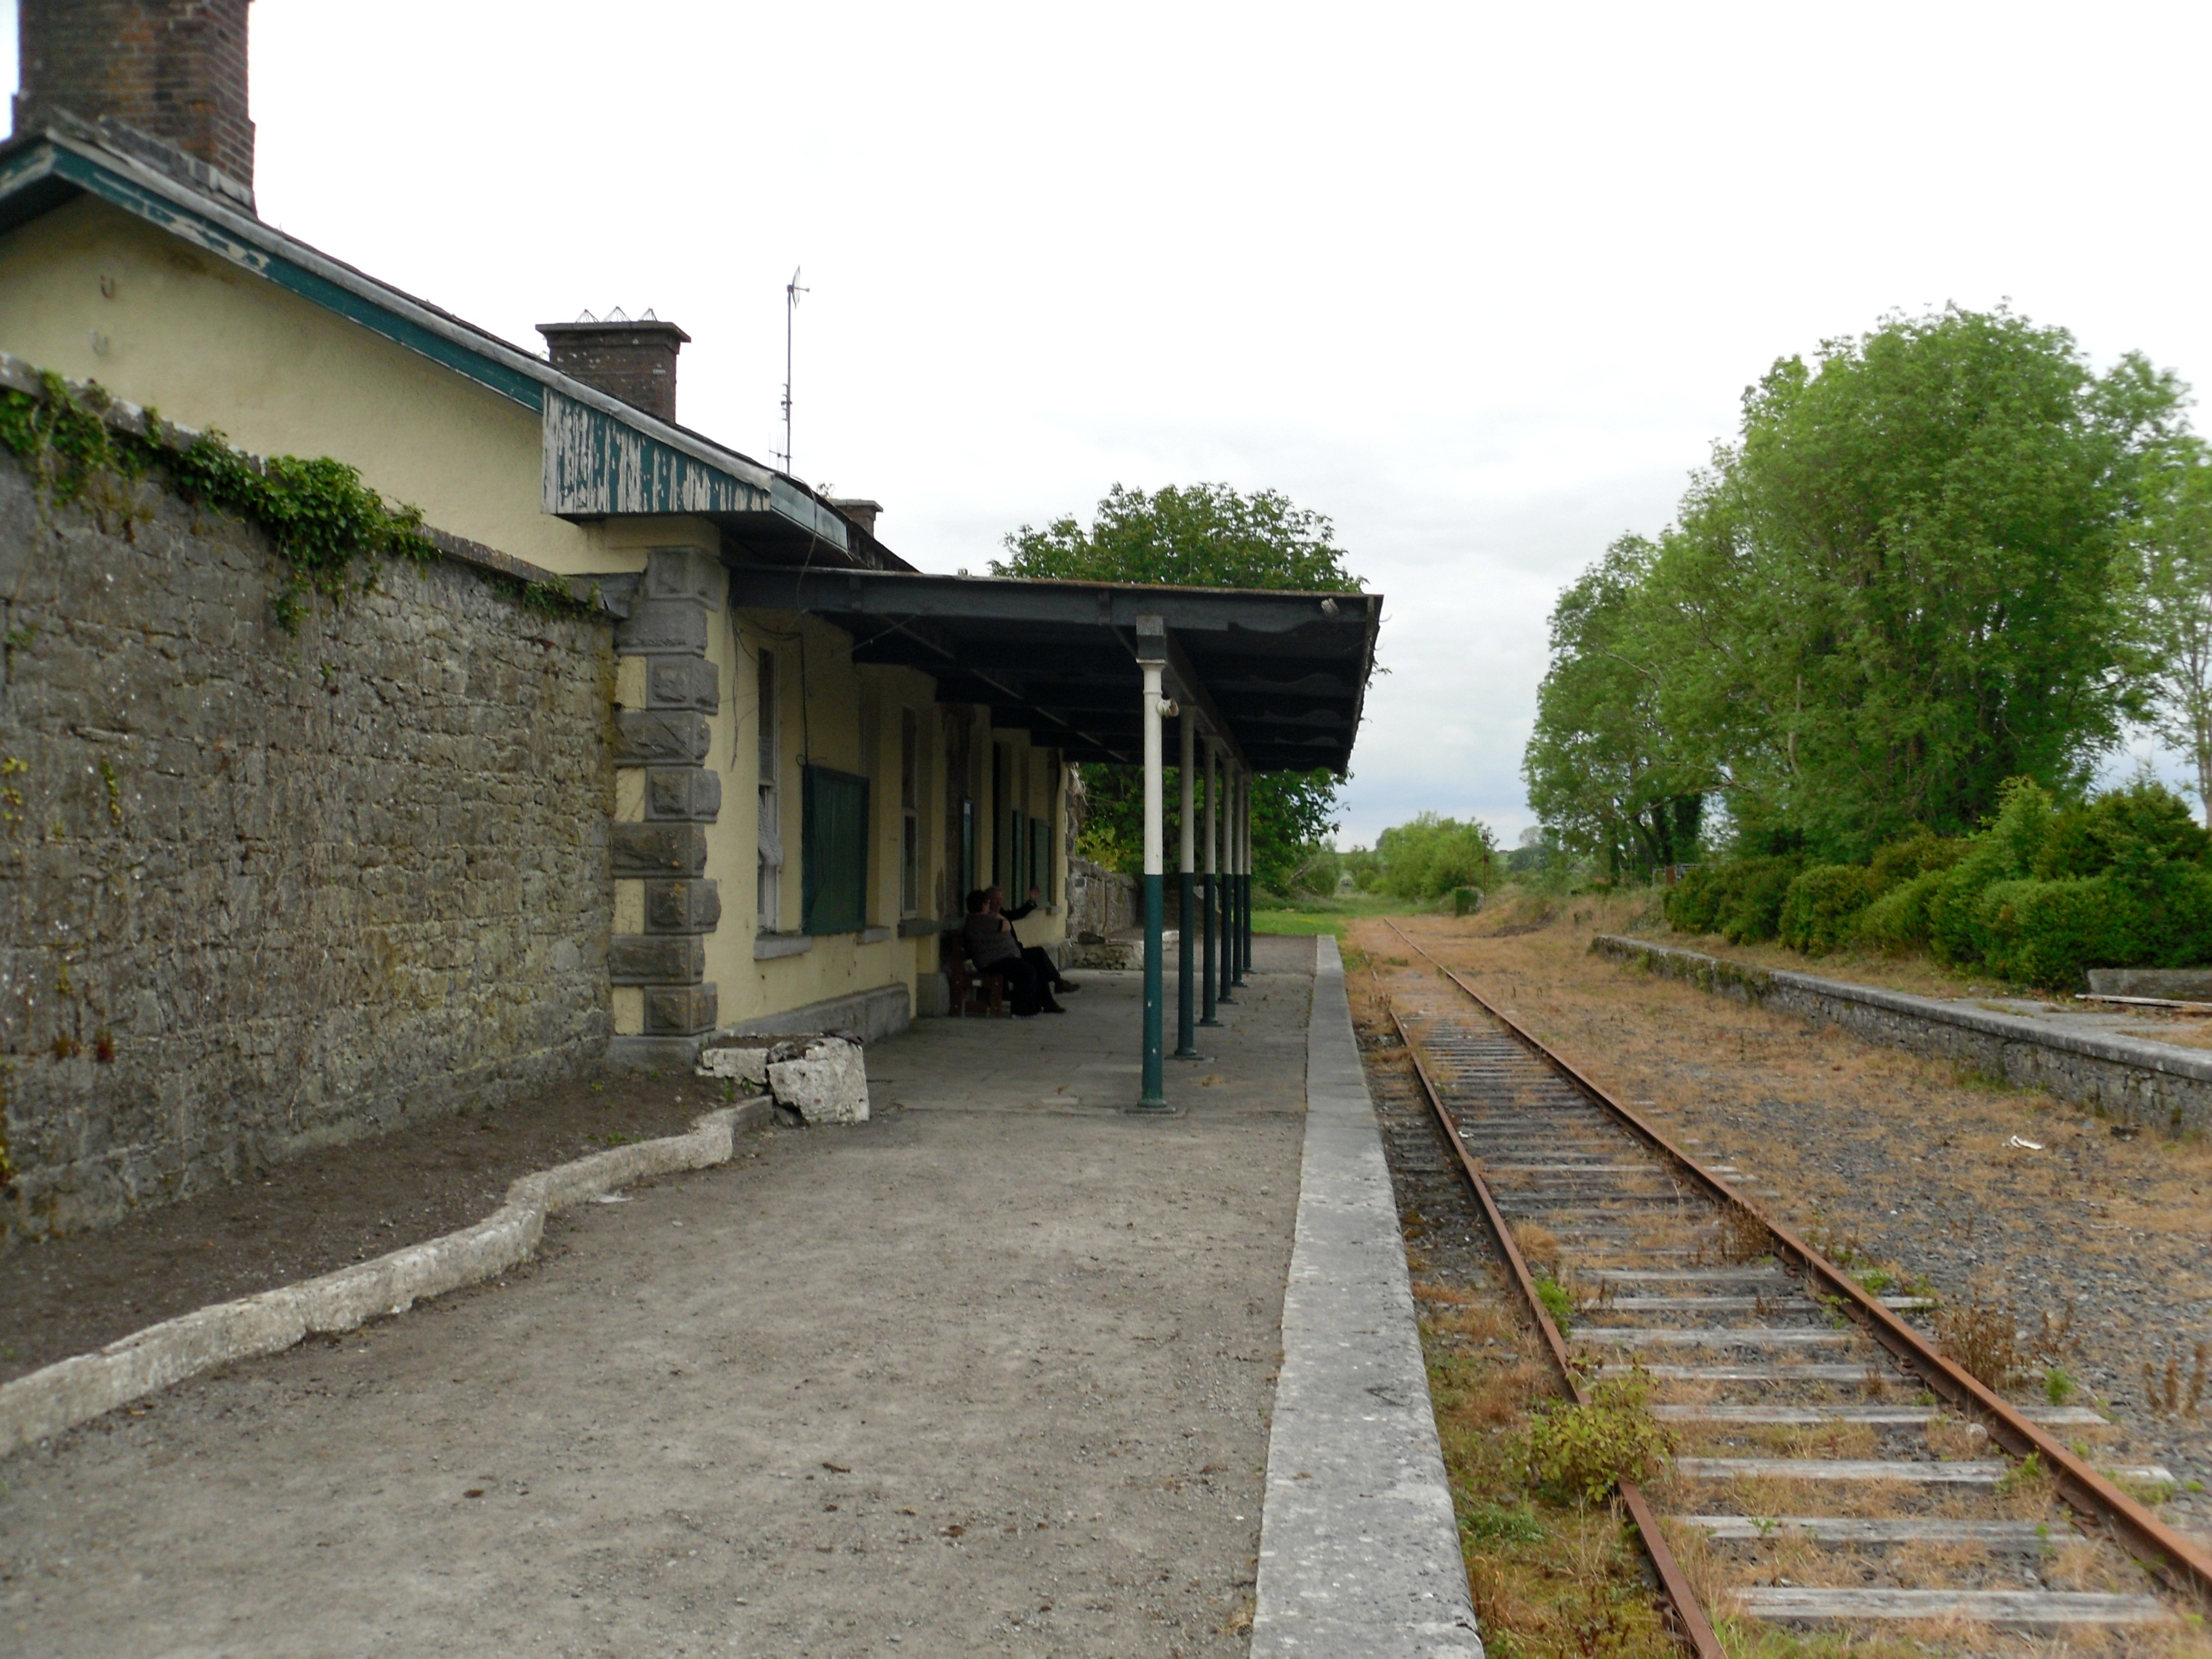
track, village, transport, suburb, vehicle, lane, waterway, ireland, residential area, rolling stock, county galway, ballyglunin railway station, abandoned railway station